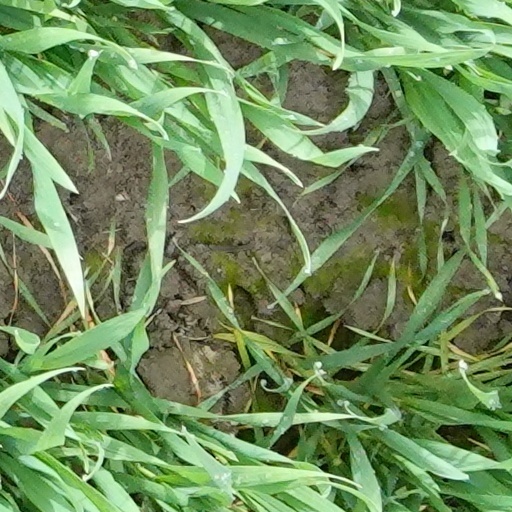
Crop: wheat